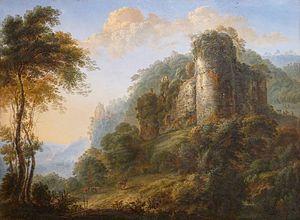
Gillis Neyts est un peintre, un dessinateur et un graveur.
Le musée Charles-de-Bruyères est l'un des deux musées de Remiremont.